Istro-Romanians

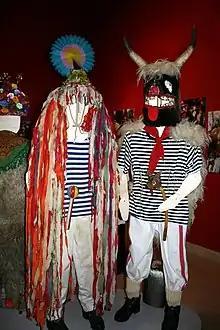
Costumes of the zvončari of Žejane during the Night of Museums at the Ethnographic Museum of Zagreb

The inhabitants of Žejane wore unique hats that "scared" the nearby populations. These were put so that the back of the hat covered the face, so that they could steal to those who had money, for reasons that researchers have described as "well grounded". Another hat worn in Žejane was the , with several colored ropes. The lower rope was made of velvet and the rest of silk. In the elderly, these ropes were dark, and in the youth, colorful and bright (dominating blue, yellow, red and green). The hats of the latter were decorated with peacock feathers and flower bouquets. These hats were similar to the ones worn between the Mureș and Târnava rivers in Transylvania. The costumes of men had a tight shirt with long, low and narrow suspenders, as well as (traditional shoes, similar to those of the Romanians). On the shirt, they wore a waistcoat called . In winter, they wore a cape called , and on the neck they had a scarf called . During the 18th century, women wore a headscarf with their hair braided. In the 19th century they used a . The white shirt reached to the knees and was covered by a colorful dress called . They also had . According to Burada, their legs were covered by socks called and with garters called . Today's Istro-Romanians have difficulty describing the traditional costumes of their ancestors and few know the names of each clothes.